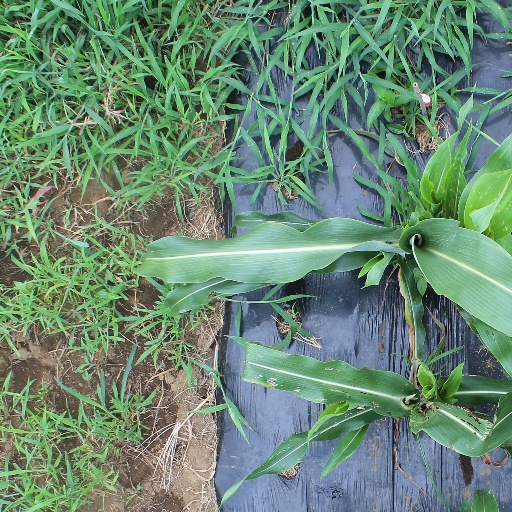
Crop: sorghum